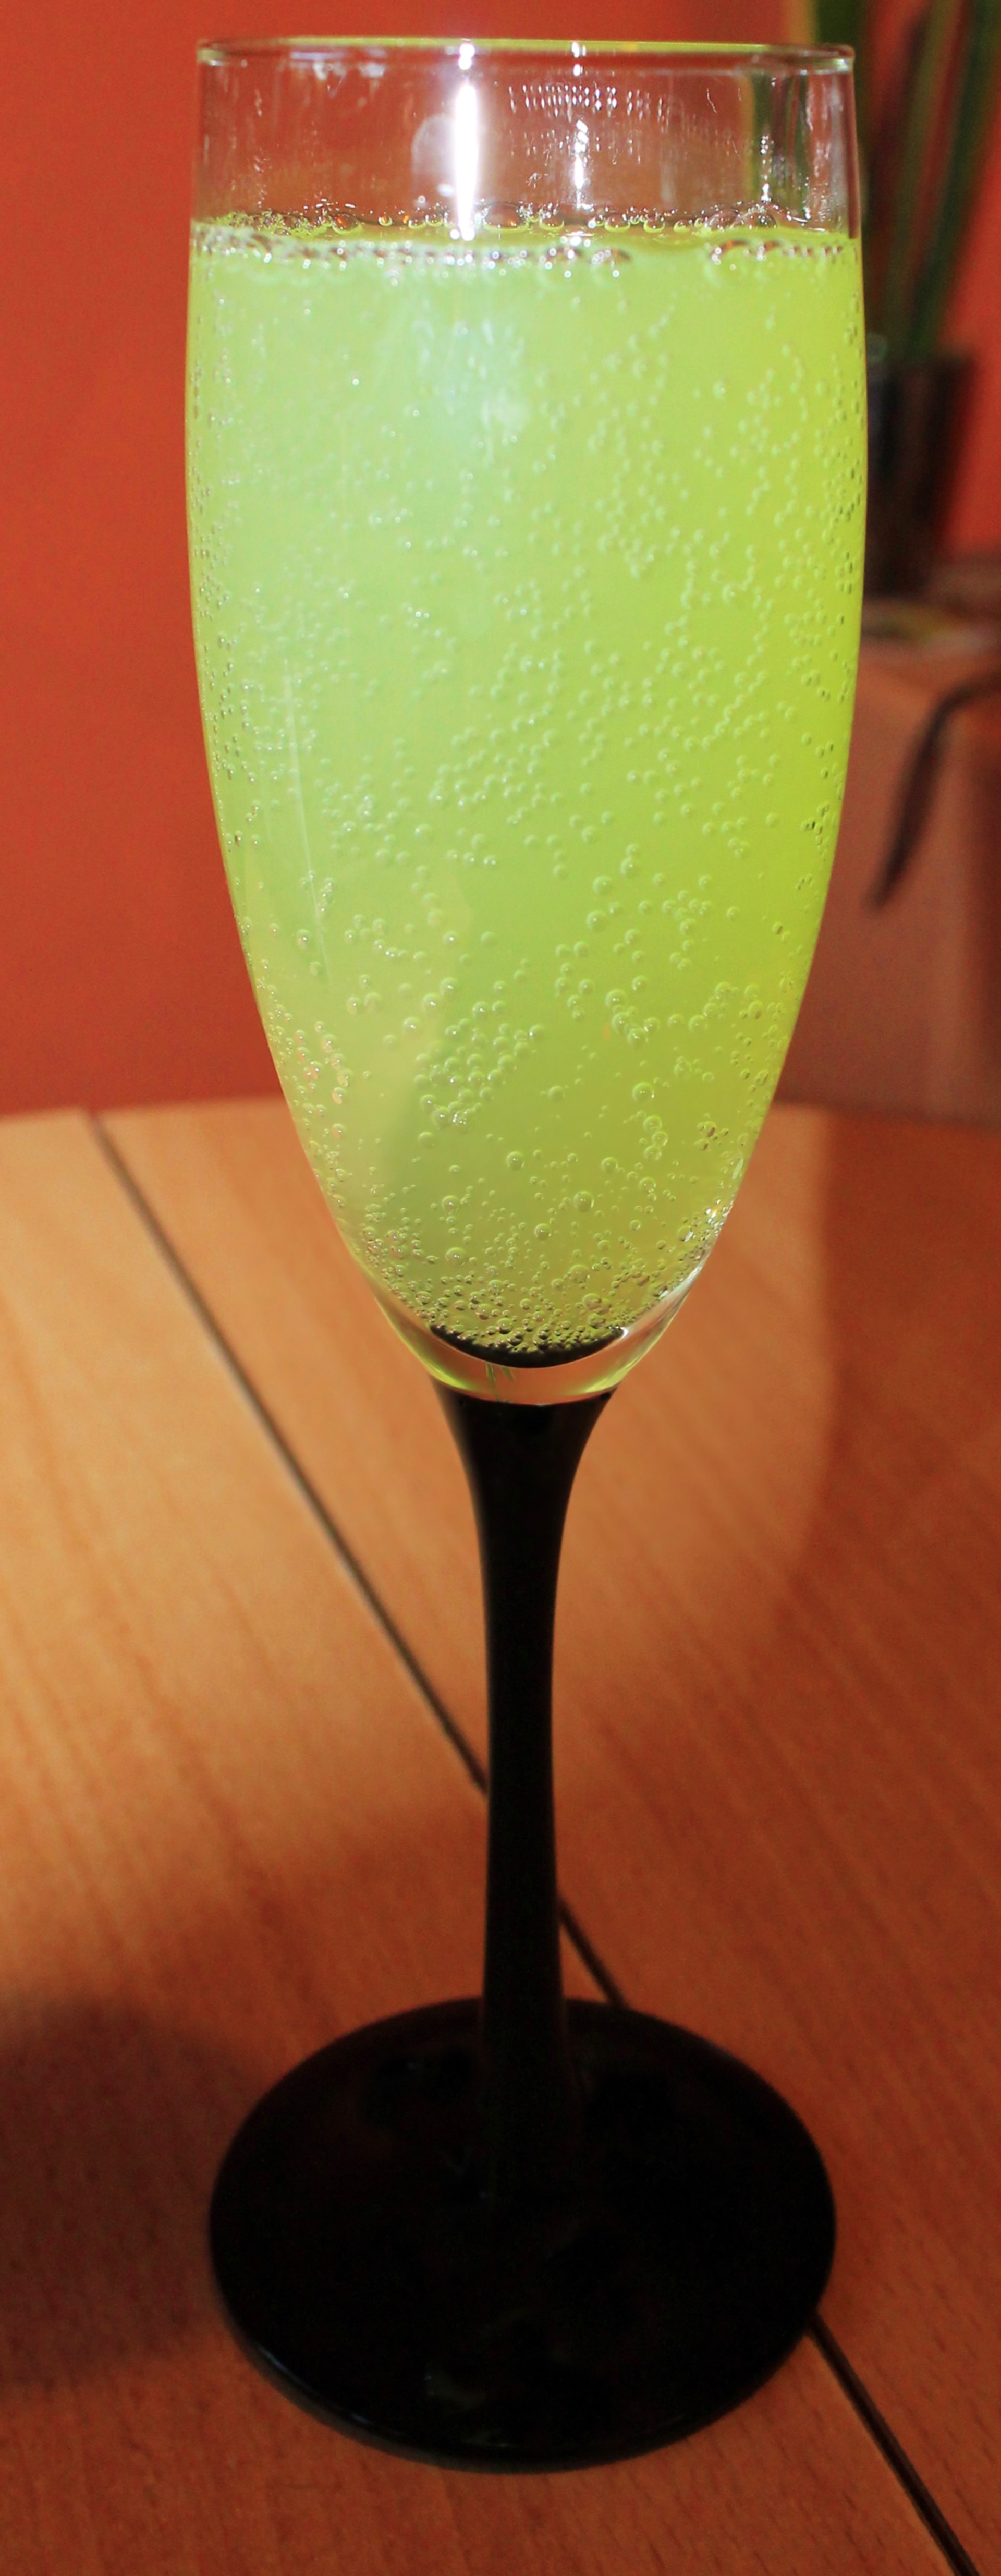
wine, glass, produce, drink, material, cocktail, lime, wine glass, liqueur, stemware, alcoholic beverage, beer glass, champagne glass, drinkware, champagne stemware